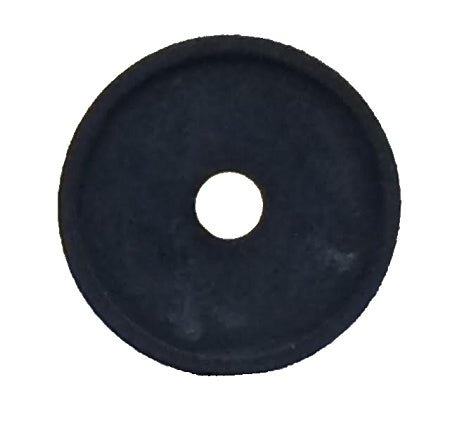
Fleck (17943) DLFC Flow Washer 8.0 GPM
Brand: Fleck
Fleck (17943) Flow Washer 8.0 GPM
Category: Hardware > Plumbing > Water Levelers